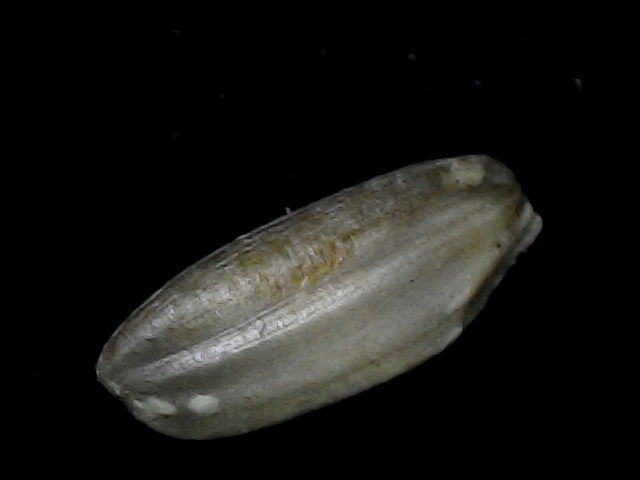
Rice variety: BD33